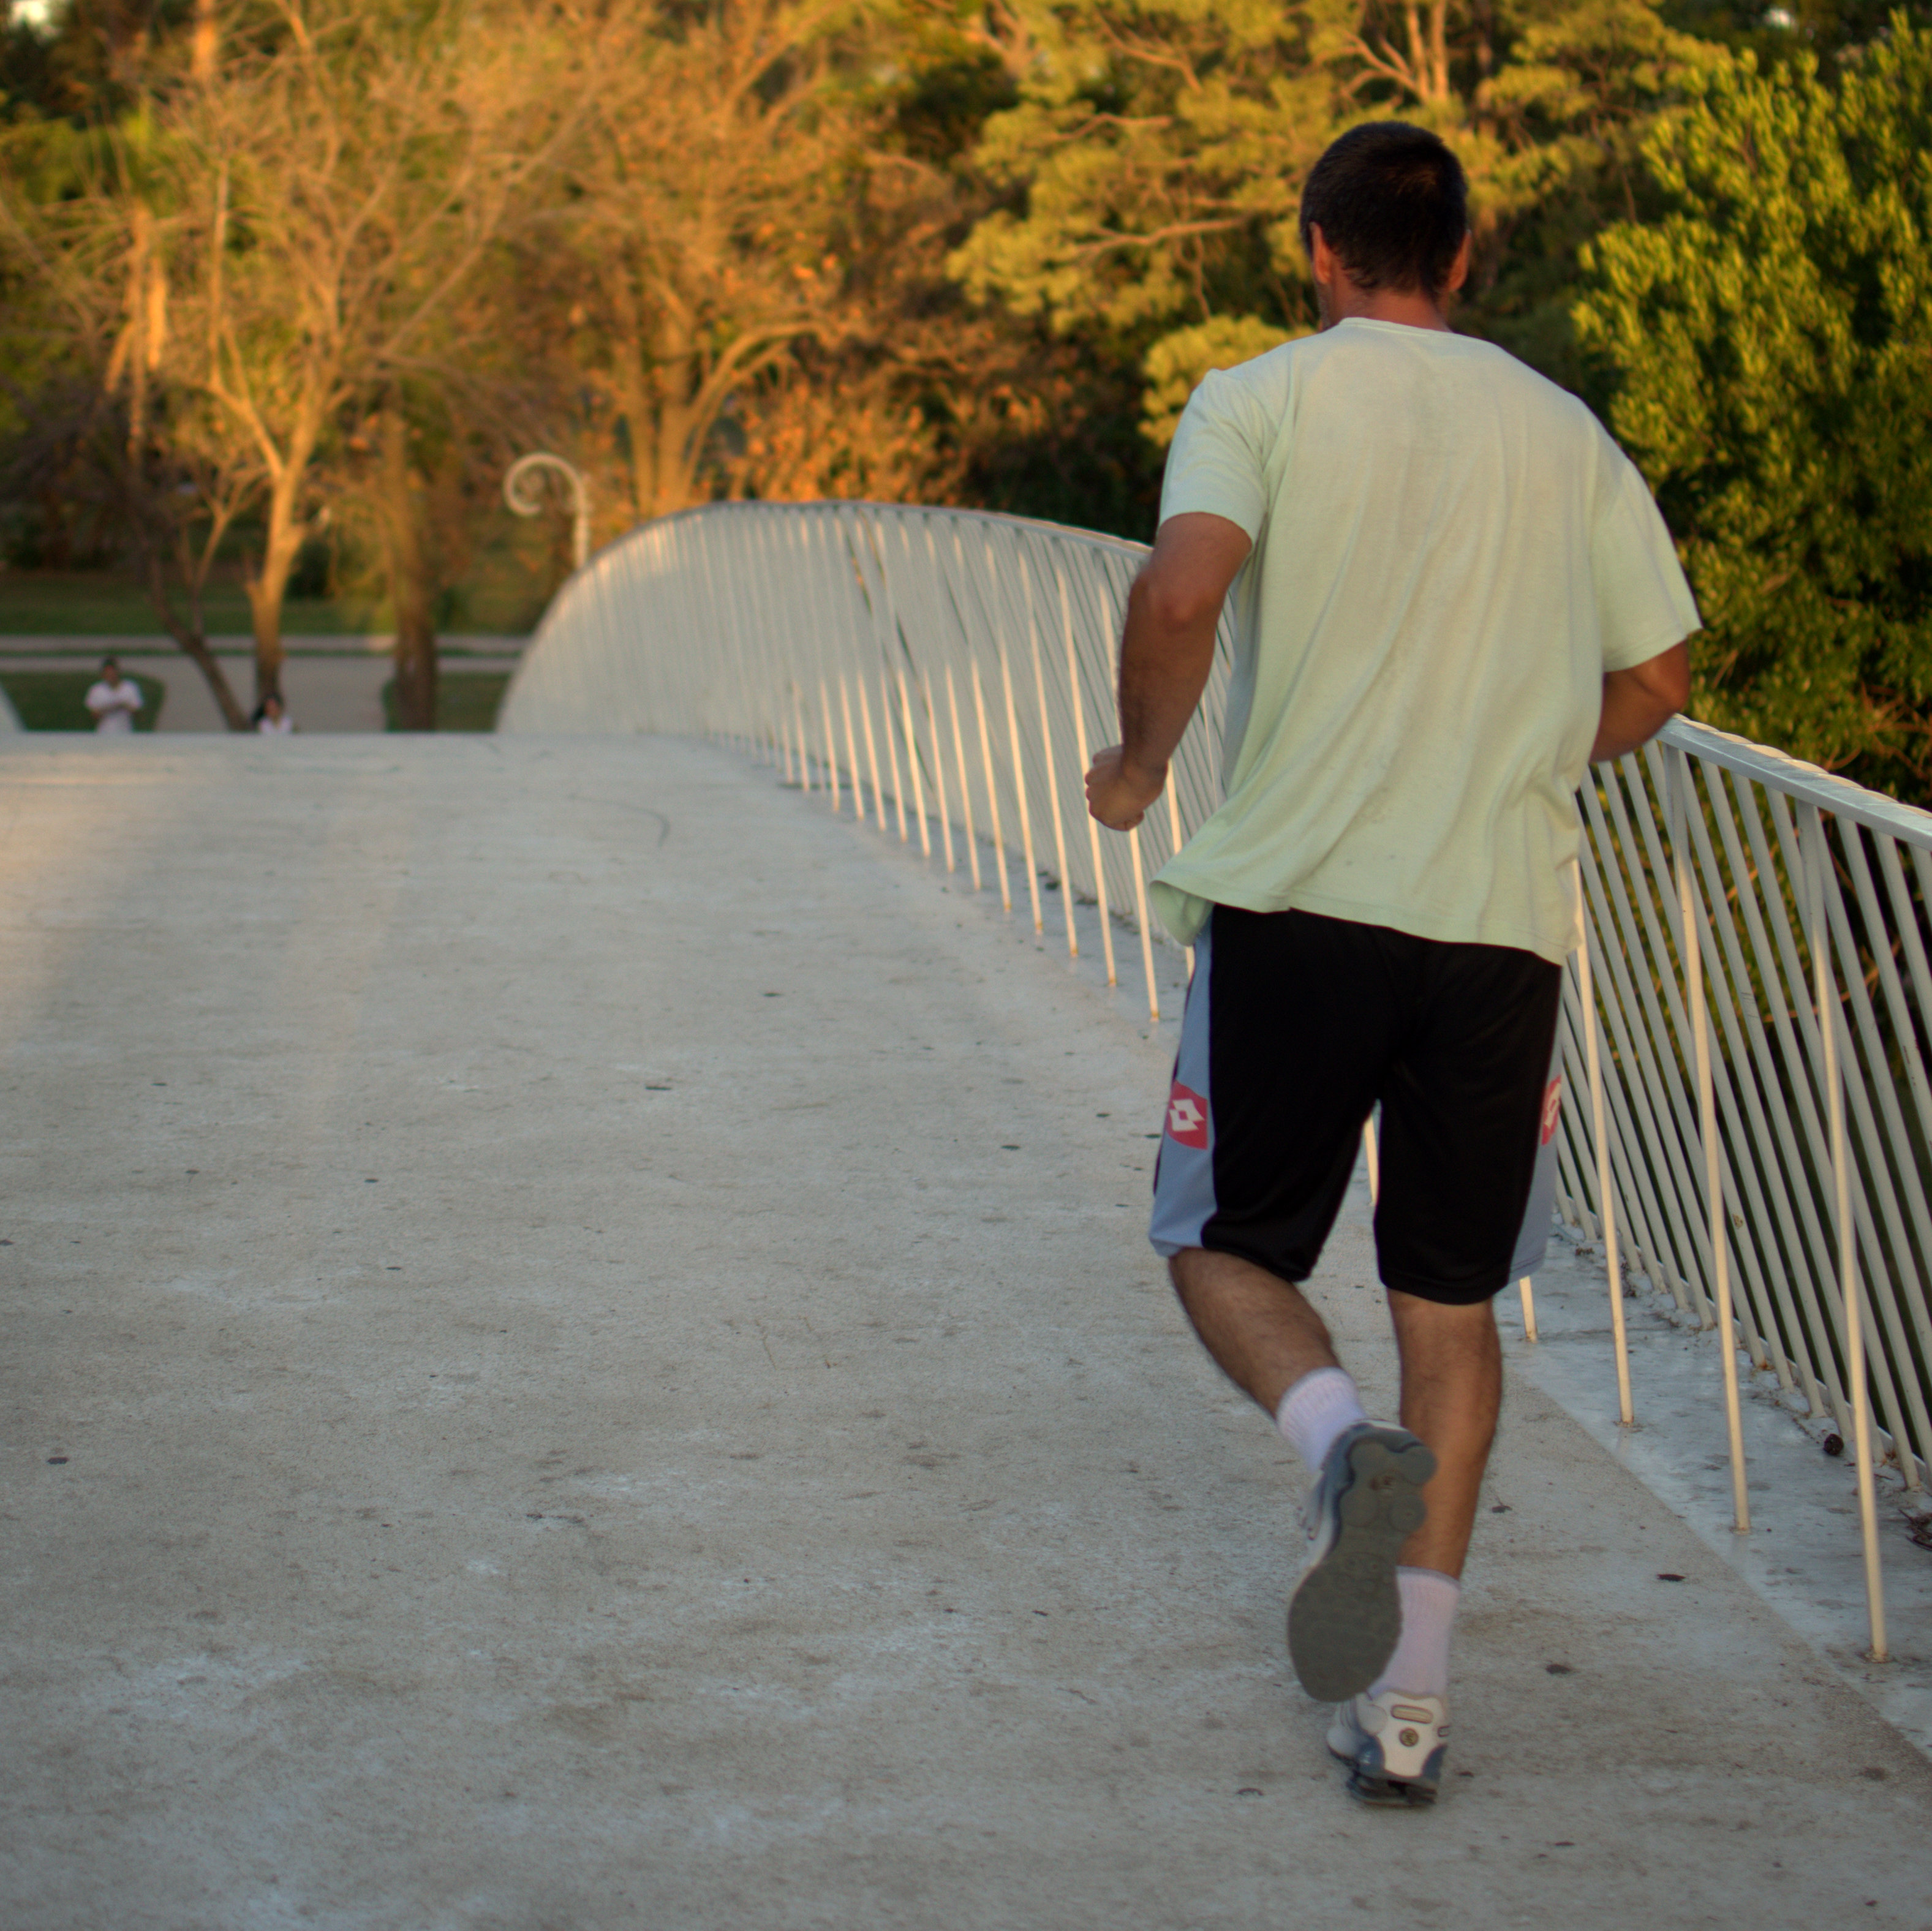
running, jogging, runner, sports, footwear, corredor, physical exercise, human action